The X-Files season 2

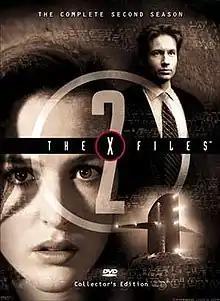
DVD cover

The second season of the science fiction television series "The X-Files" commenced airing on the Fox network in the United States on September 16, 1994, concluded on the same channel on May 19, 1995, after airing all 25 episodes. The series follows Federal Bureau of Investigation special agents Fox Mulder and Dana Scully, portrayed by David Duchovny and Gillian Anderson respectively, who investigate paranormal or supernatural cases, known as X-Files by the FBI.